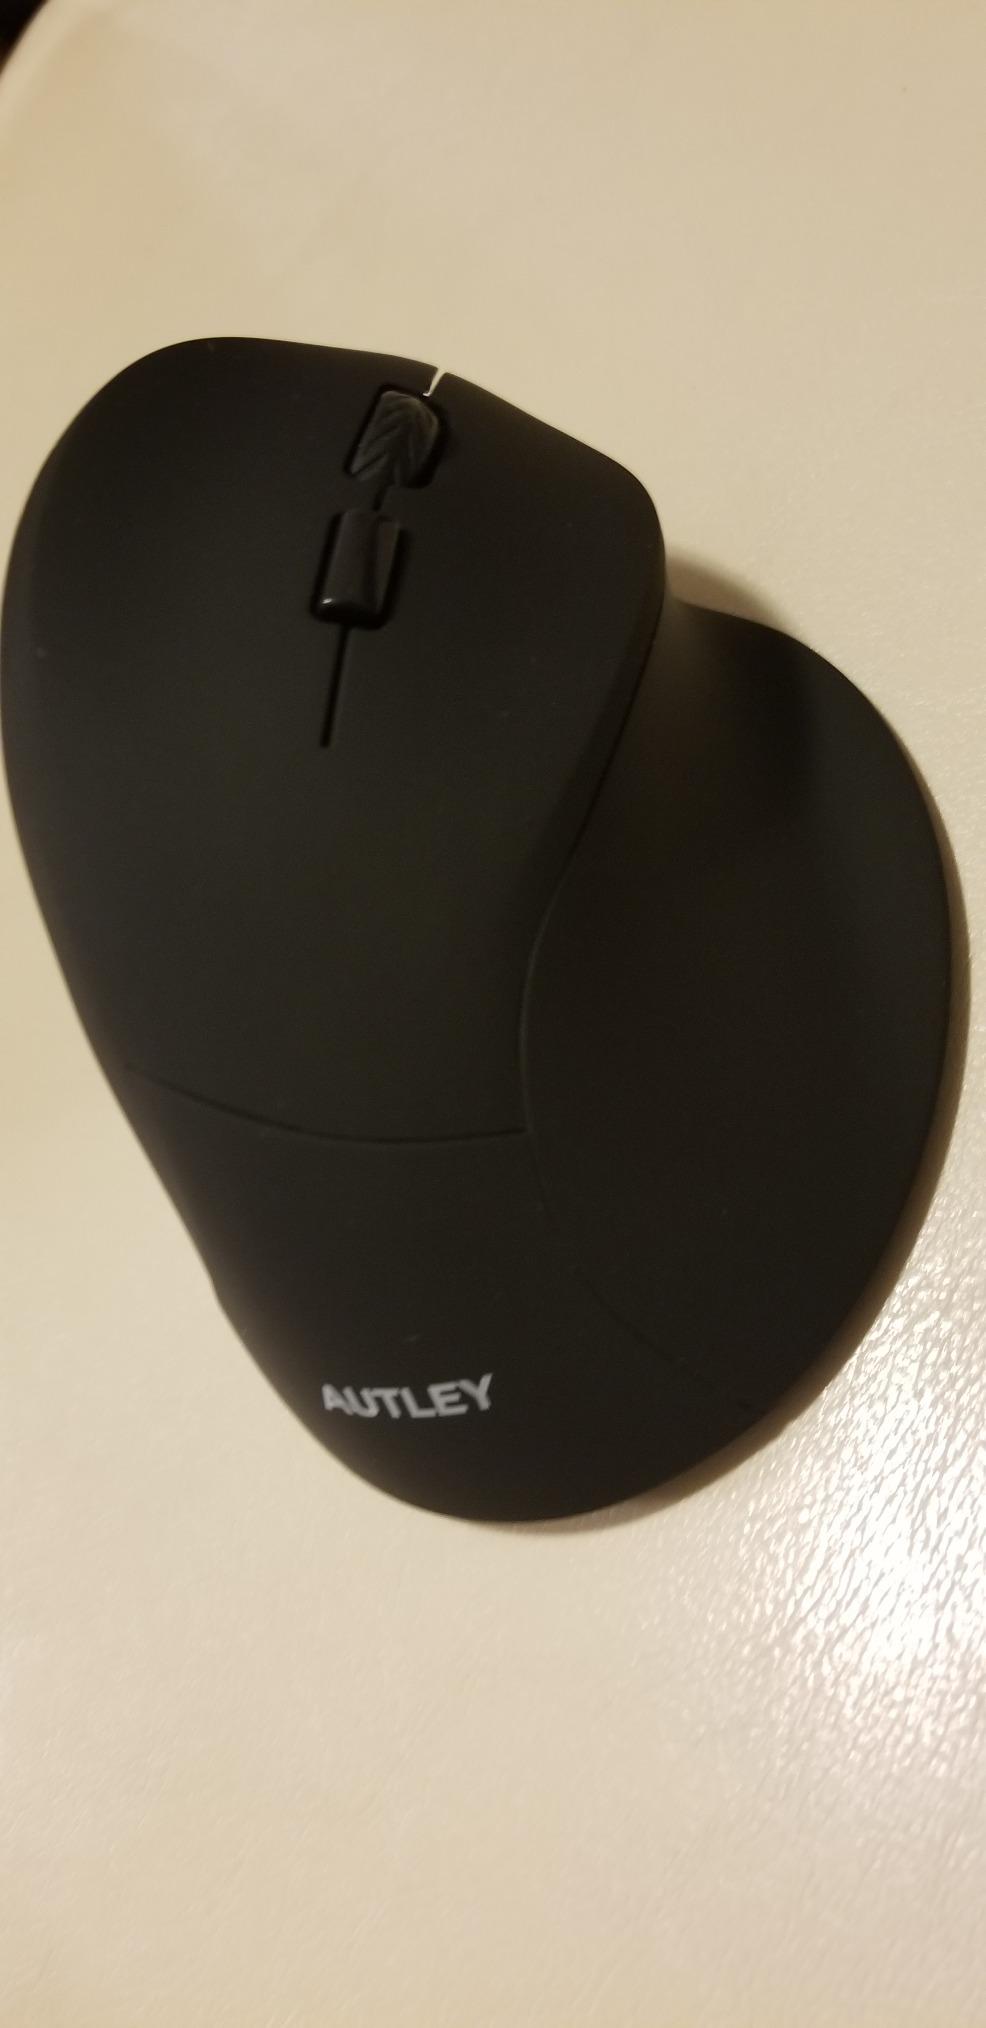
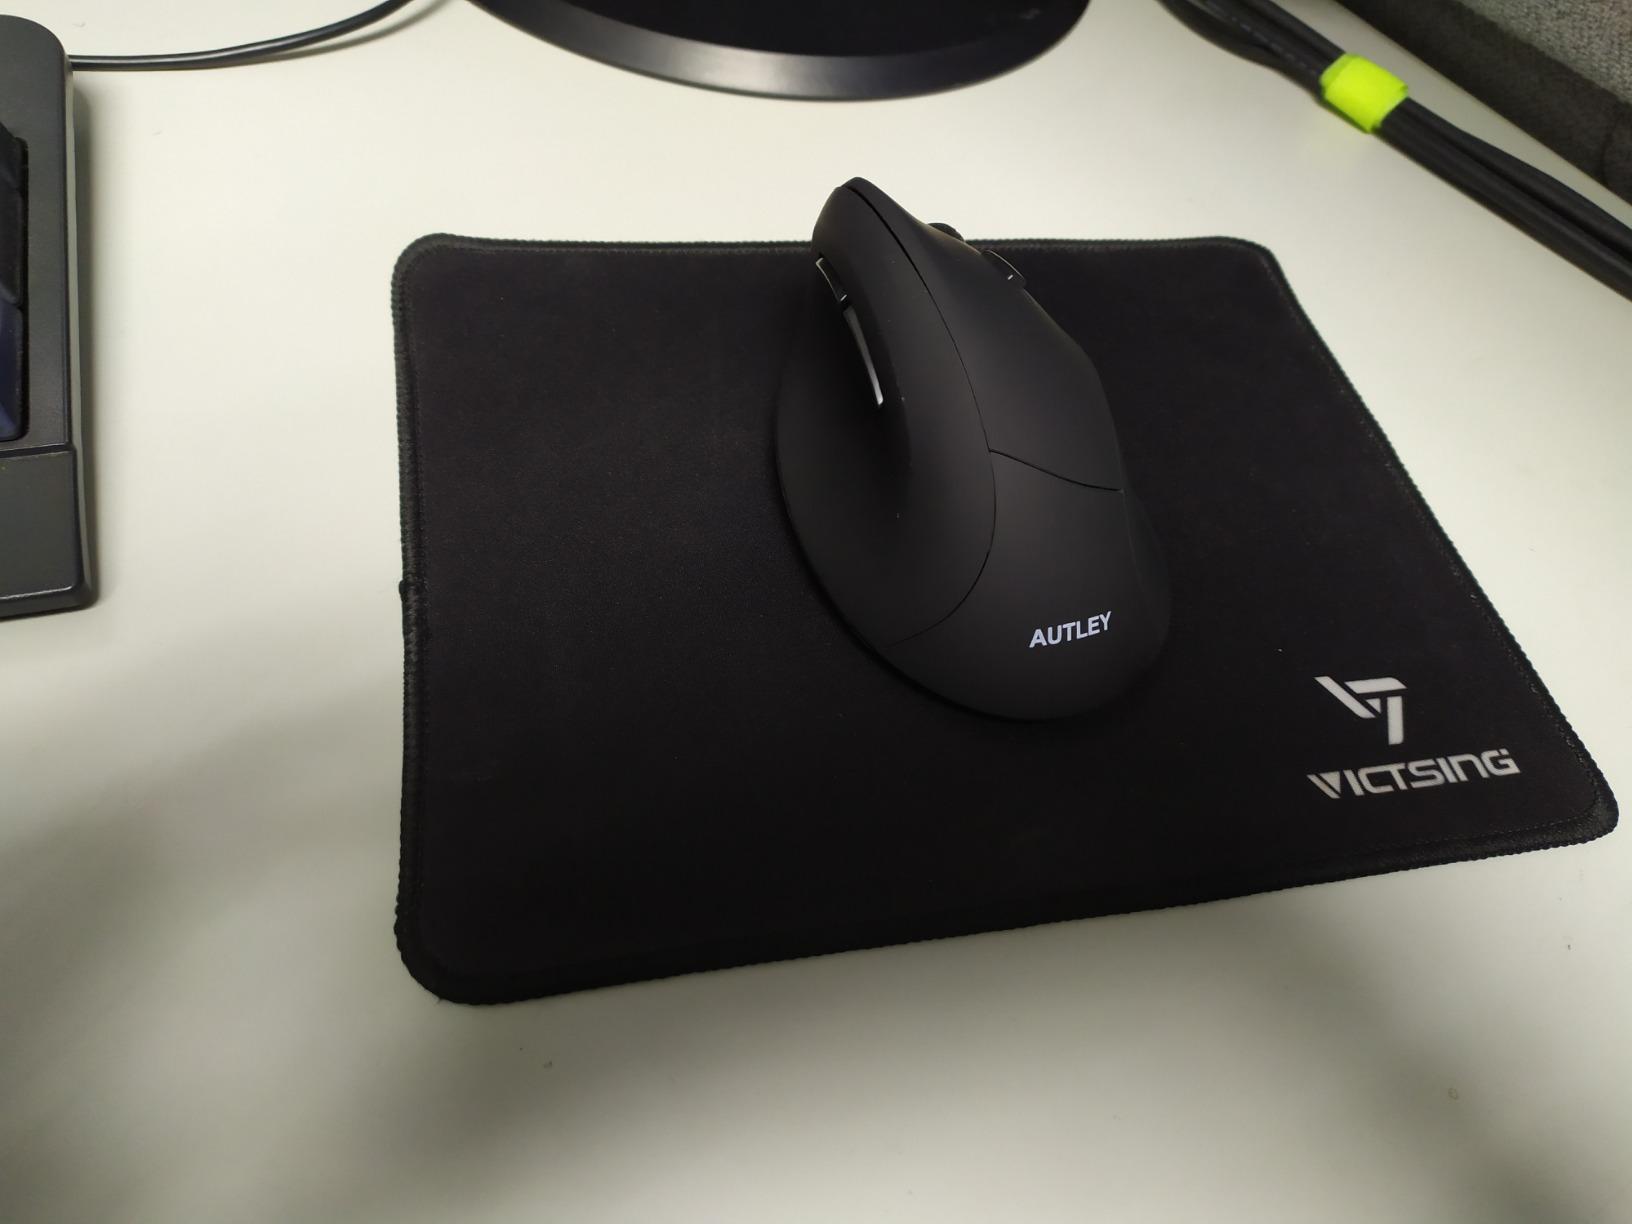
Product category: mouse
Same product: yes